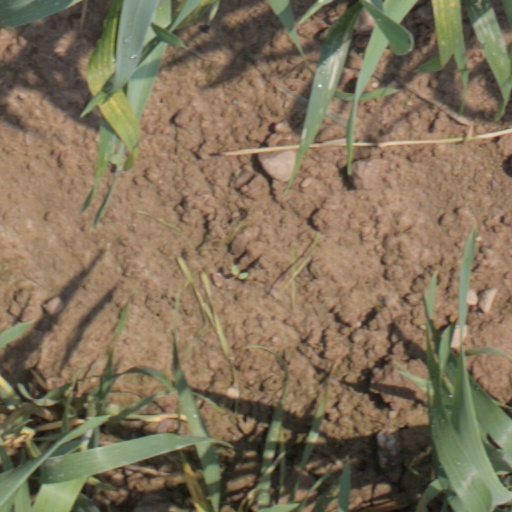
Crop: wheat